Heather Armstrong

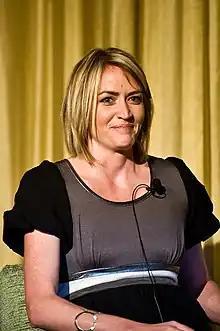
Armstrong at the 2008 BlogHer conference

Heather Brooke Armstrong (July 19, 1975 – May 9, 2023) was an American blogger and internet personality from Salt Lake City, Utah, who began writing under the pseudonym Dooce. She was best known for her website "dooce.com", which peaked at nearly 8.5 million monthly readers in 2004 before declining due to various factors including the rise of social media; she had actively blogged from until her death by suicide in 2023.